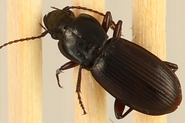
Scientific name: Pterostichus restrictus
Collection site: Rocky Mountains NEON (RMNP), plot RMNP_012